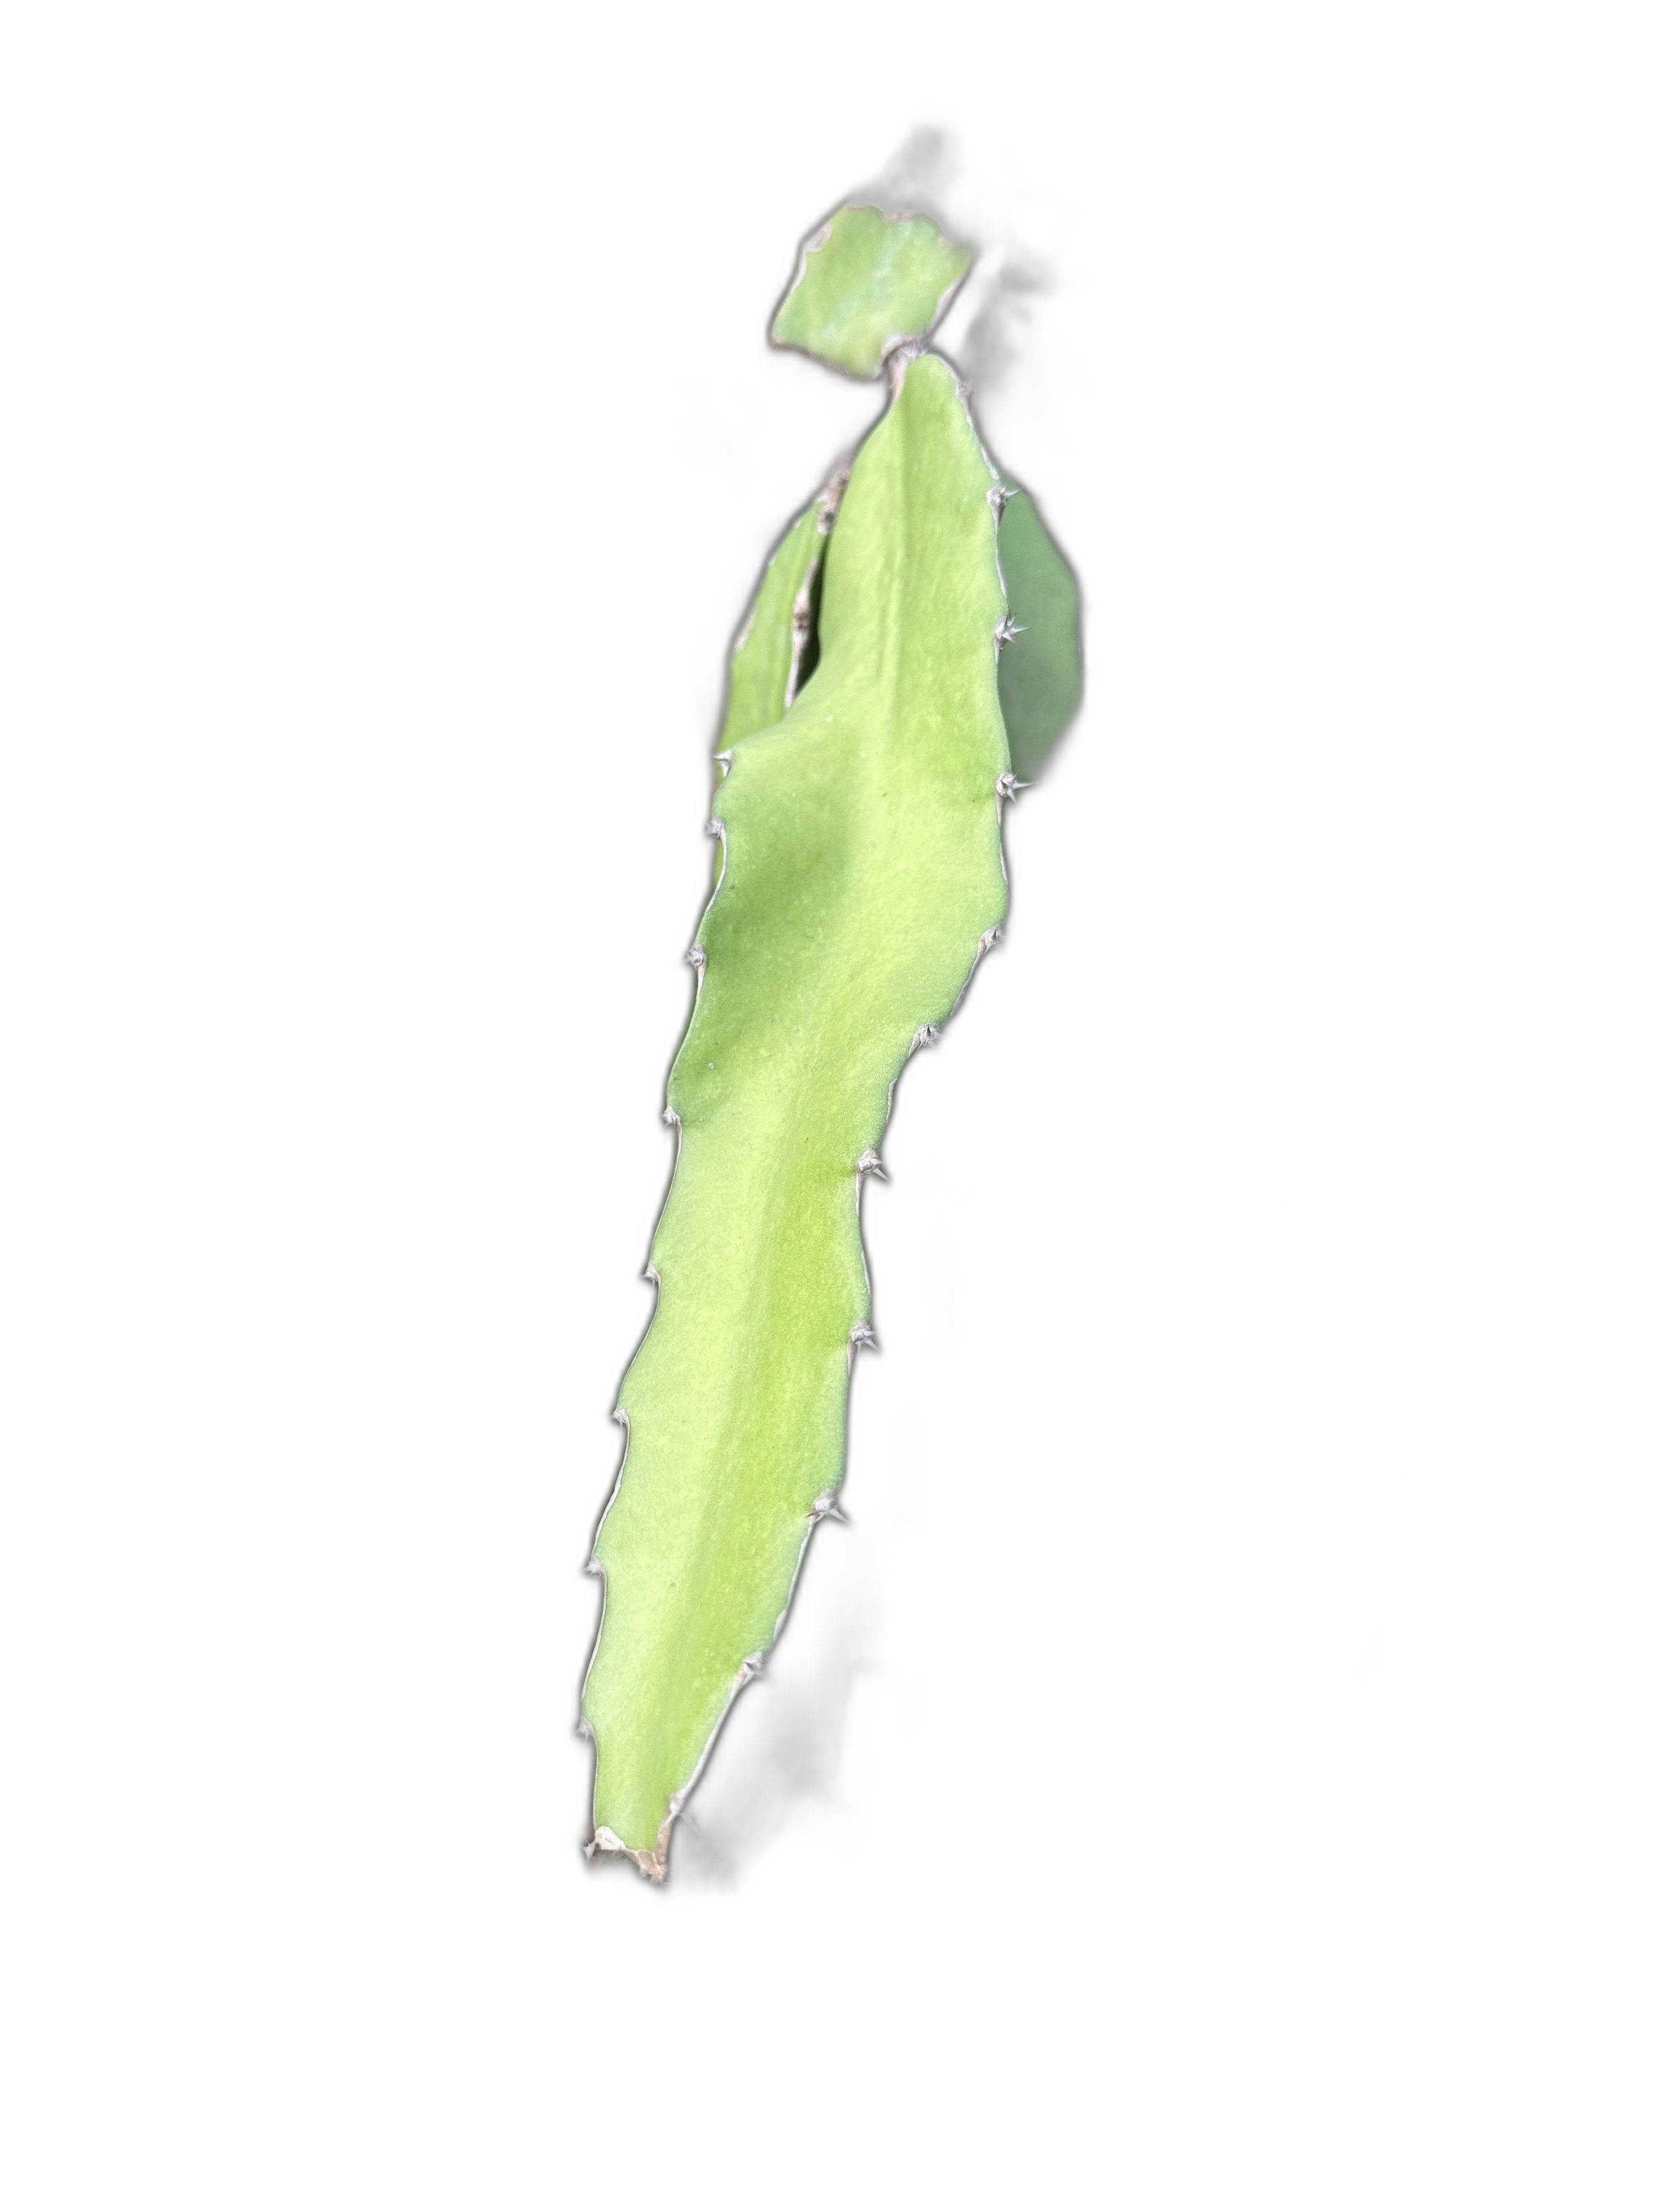
Label: Good leaf